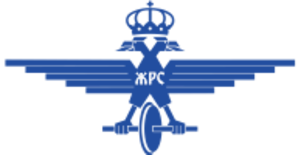
Les Chemins de fer de la République serbe, en serbe Željeznice Republike Srpske, sont une entreprise bosnienne du secteur des transports ferroviaires. La compagnie a son siège social à Doboj dans la République serbe de Bosnie, en Bosnie-Herzégovine. Elle figure parmi les entreprises entrant dans la composition du BIRS, l'indice principal de la Bourse de Banja Luka.